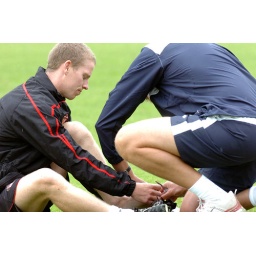
The Black cats train in Holland this morning (THURS). Grant Leadbitter receives treatment on his left foot.